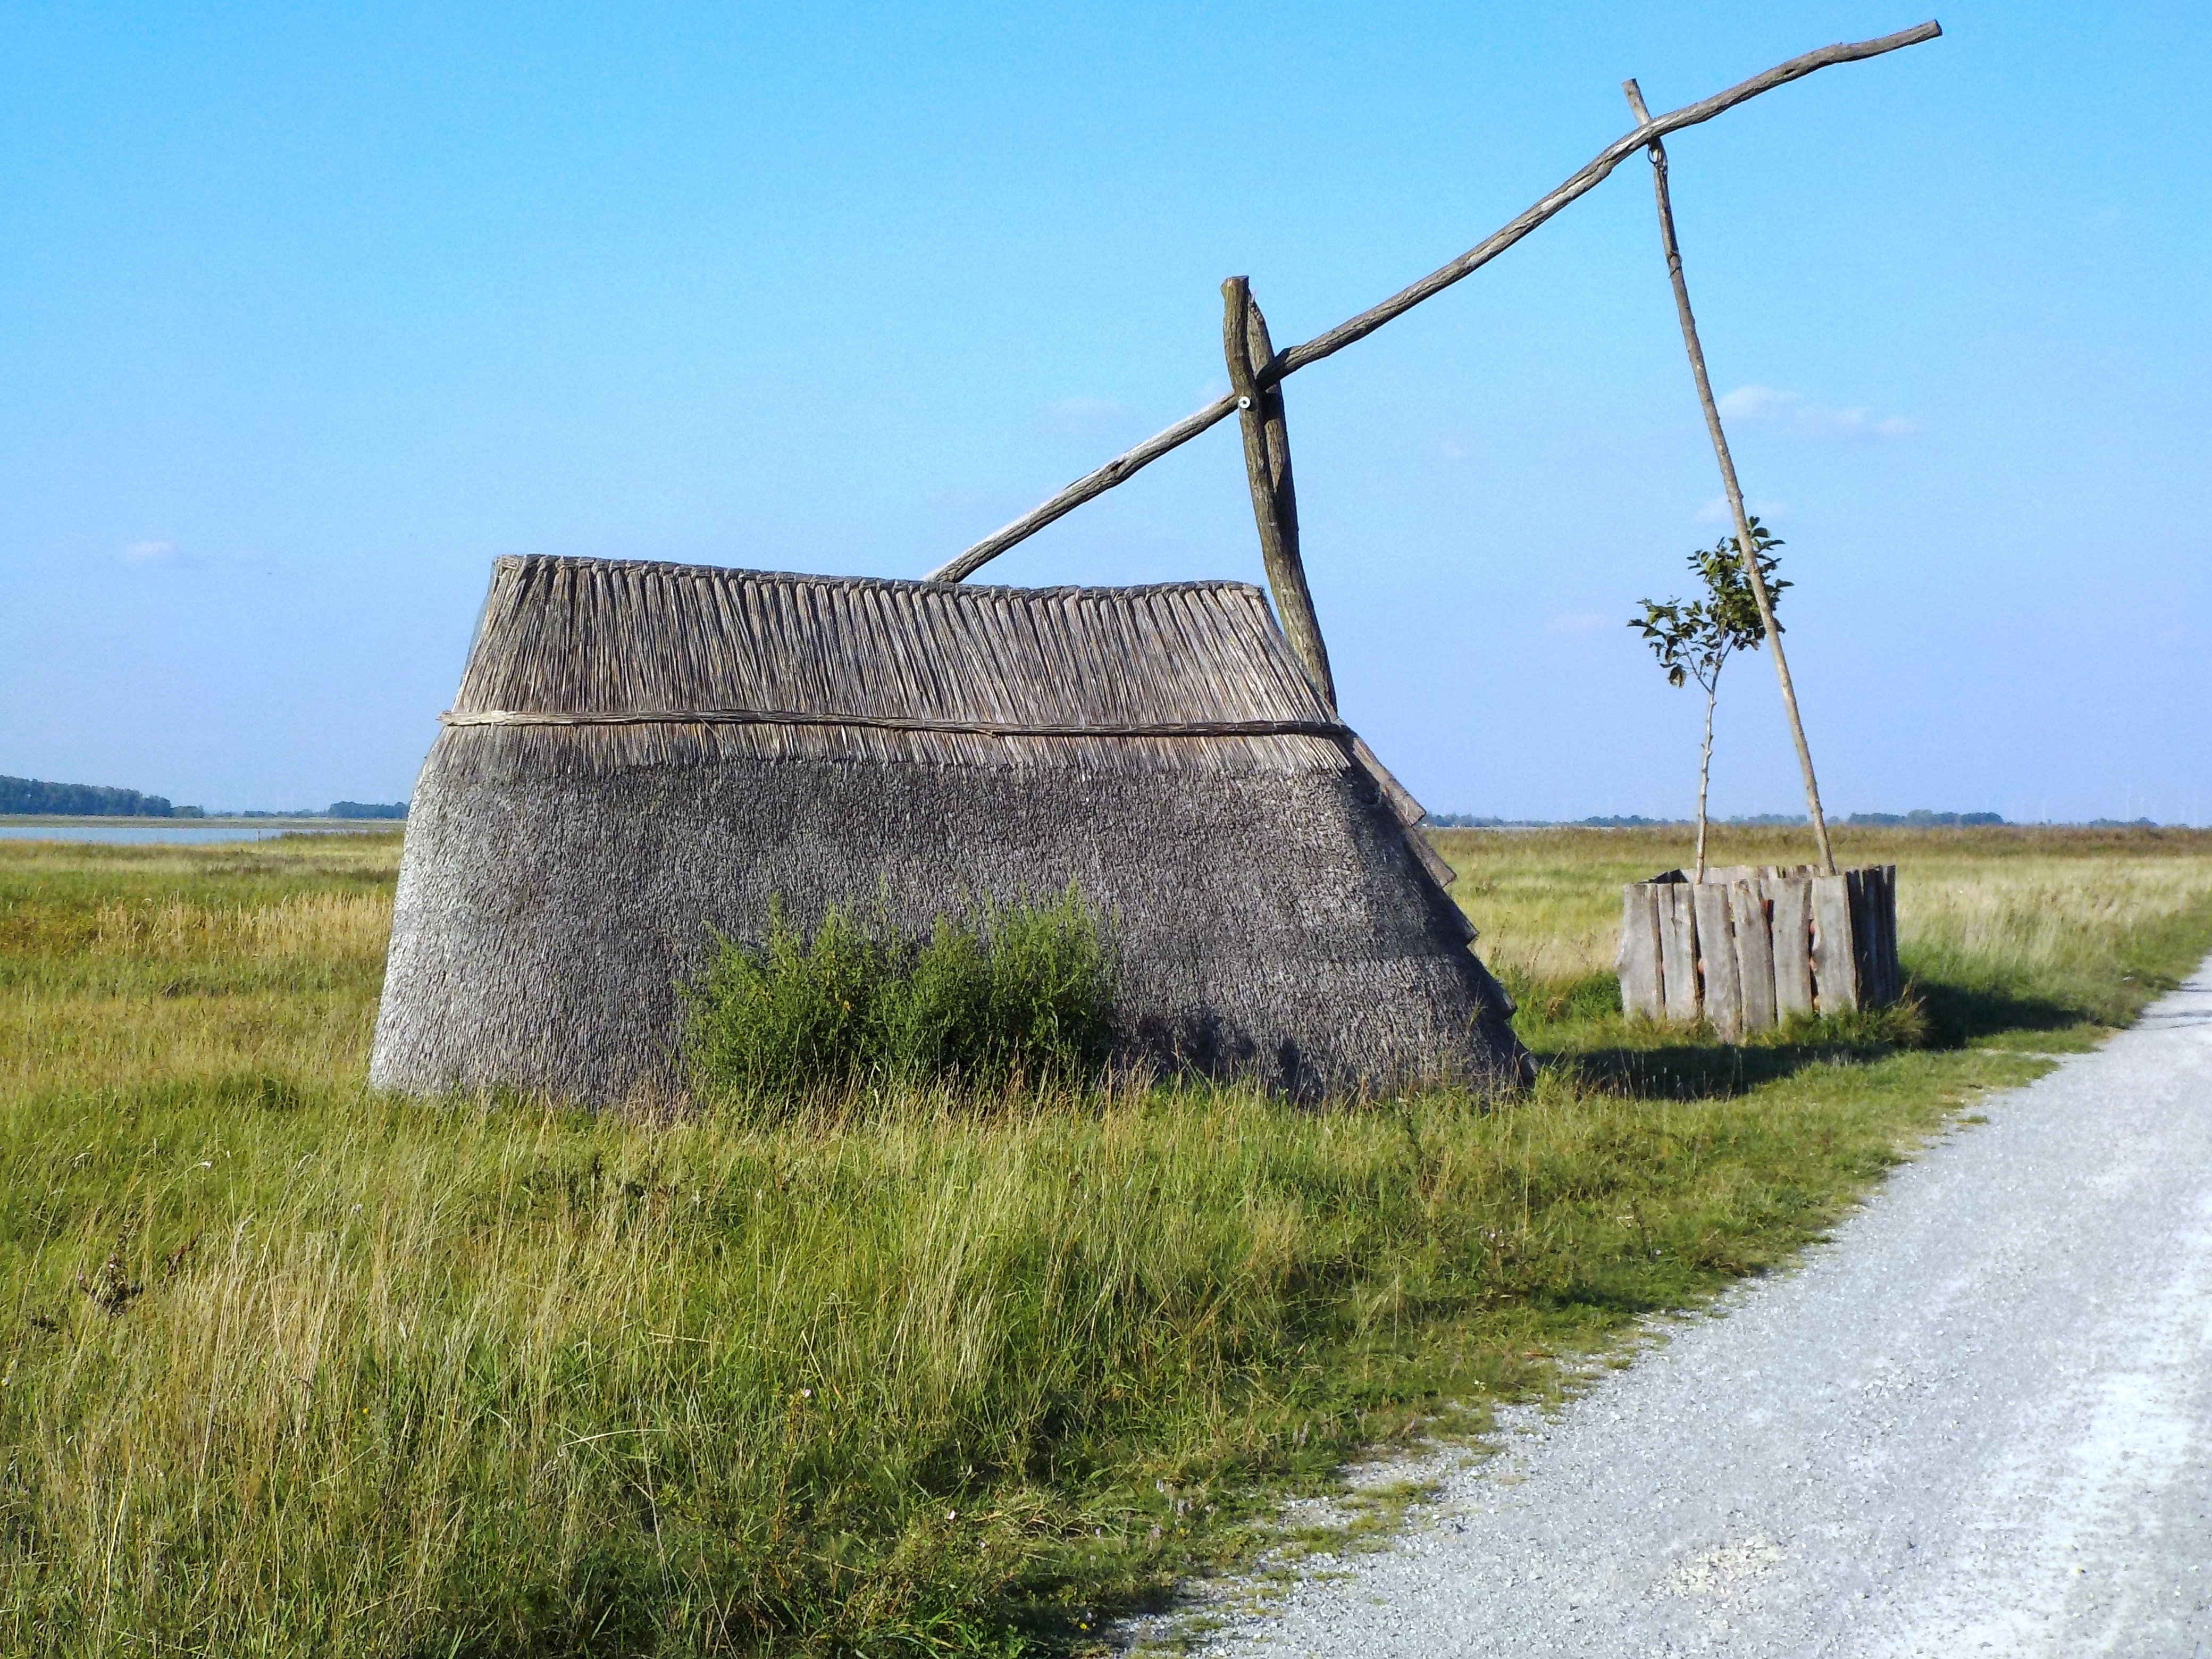
landscape, water, windmill, wind, building, fortification, agriculture, waterway, mill, fountain, flat, mood, rural area, reported